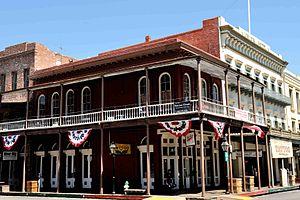
La ville de Sacramento est la capitale de l’État de Californie aux États-Unis. Située dans le comté du même nom, elle est fondée en décembre 1848 par John Sutter. Sacramento s’est développée à partir de la ruée vers l'or, durant laquelle elle était un centre commercial et agricole important. Lors du recensement de 2010, elle compte 470 956 habitants ; depuis lors, la ville se développe rapidement. En 2010, son agglomération urbaine comptait plus de 2 400 000 habitants. Elle est surnommée « Sacto » ou « Sac » par ses habitants. Le surnom « River City » est également utilisé ainsi que celui de « Sacratomato ».